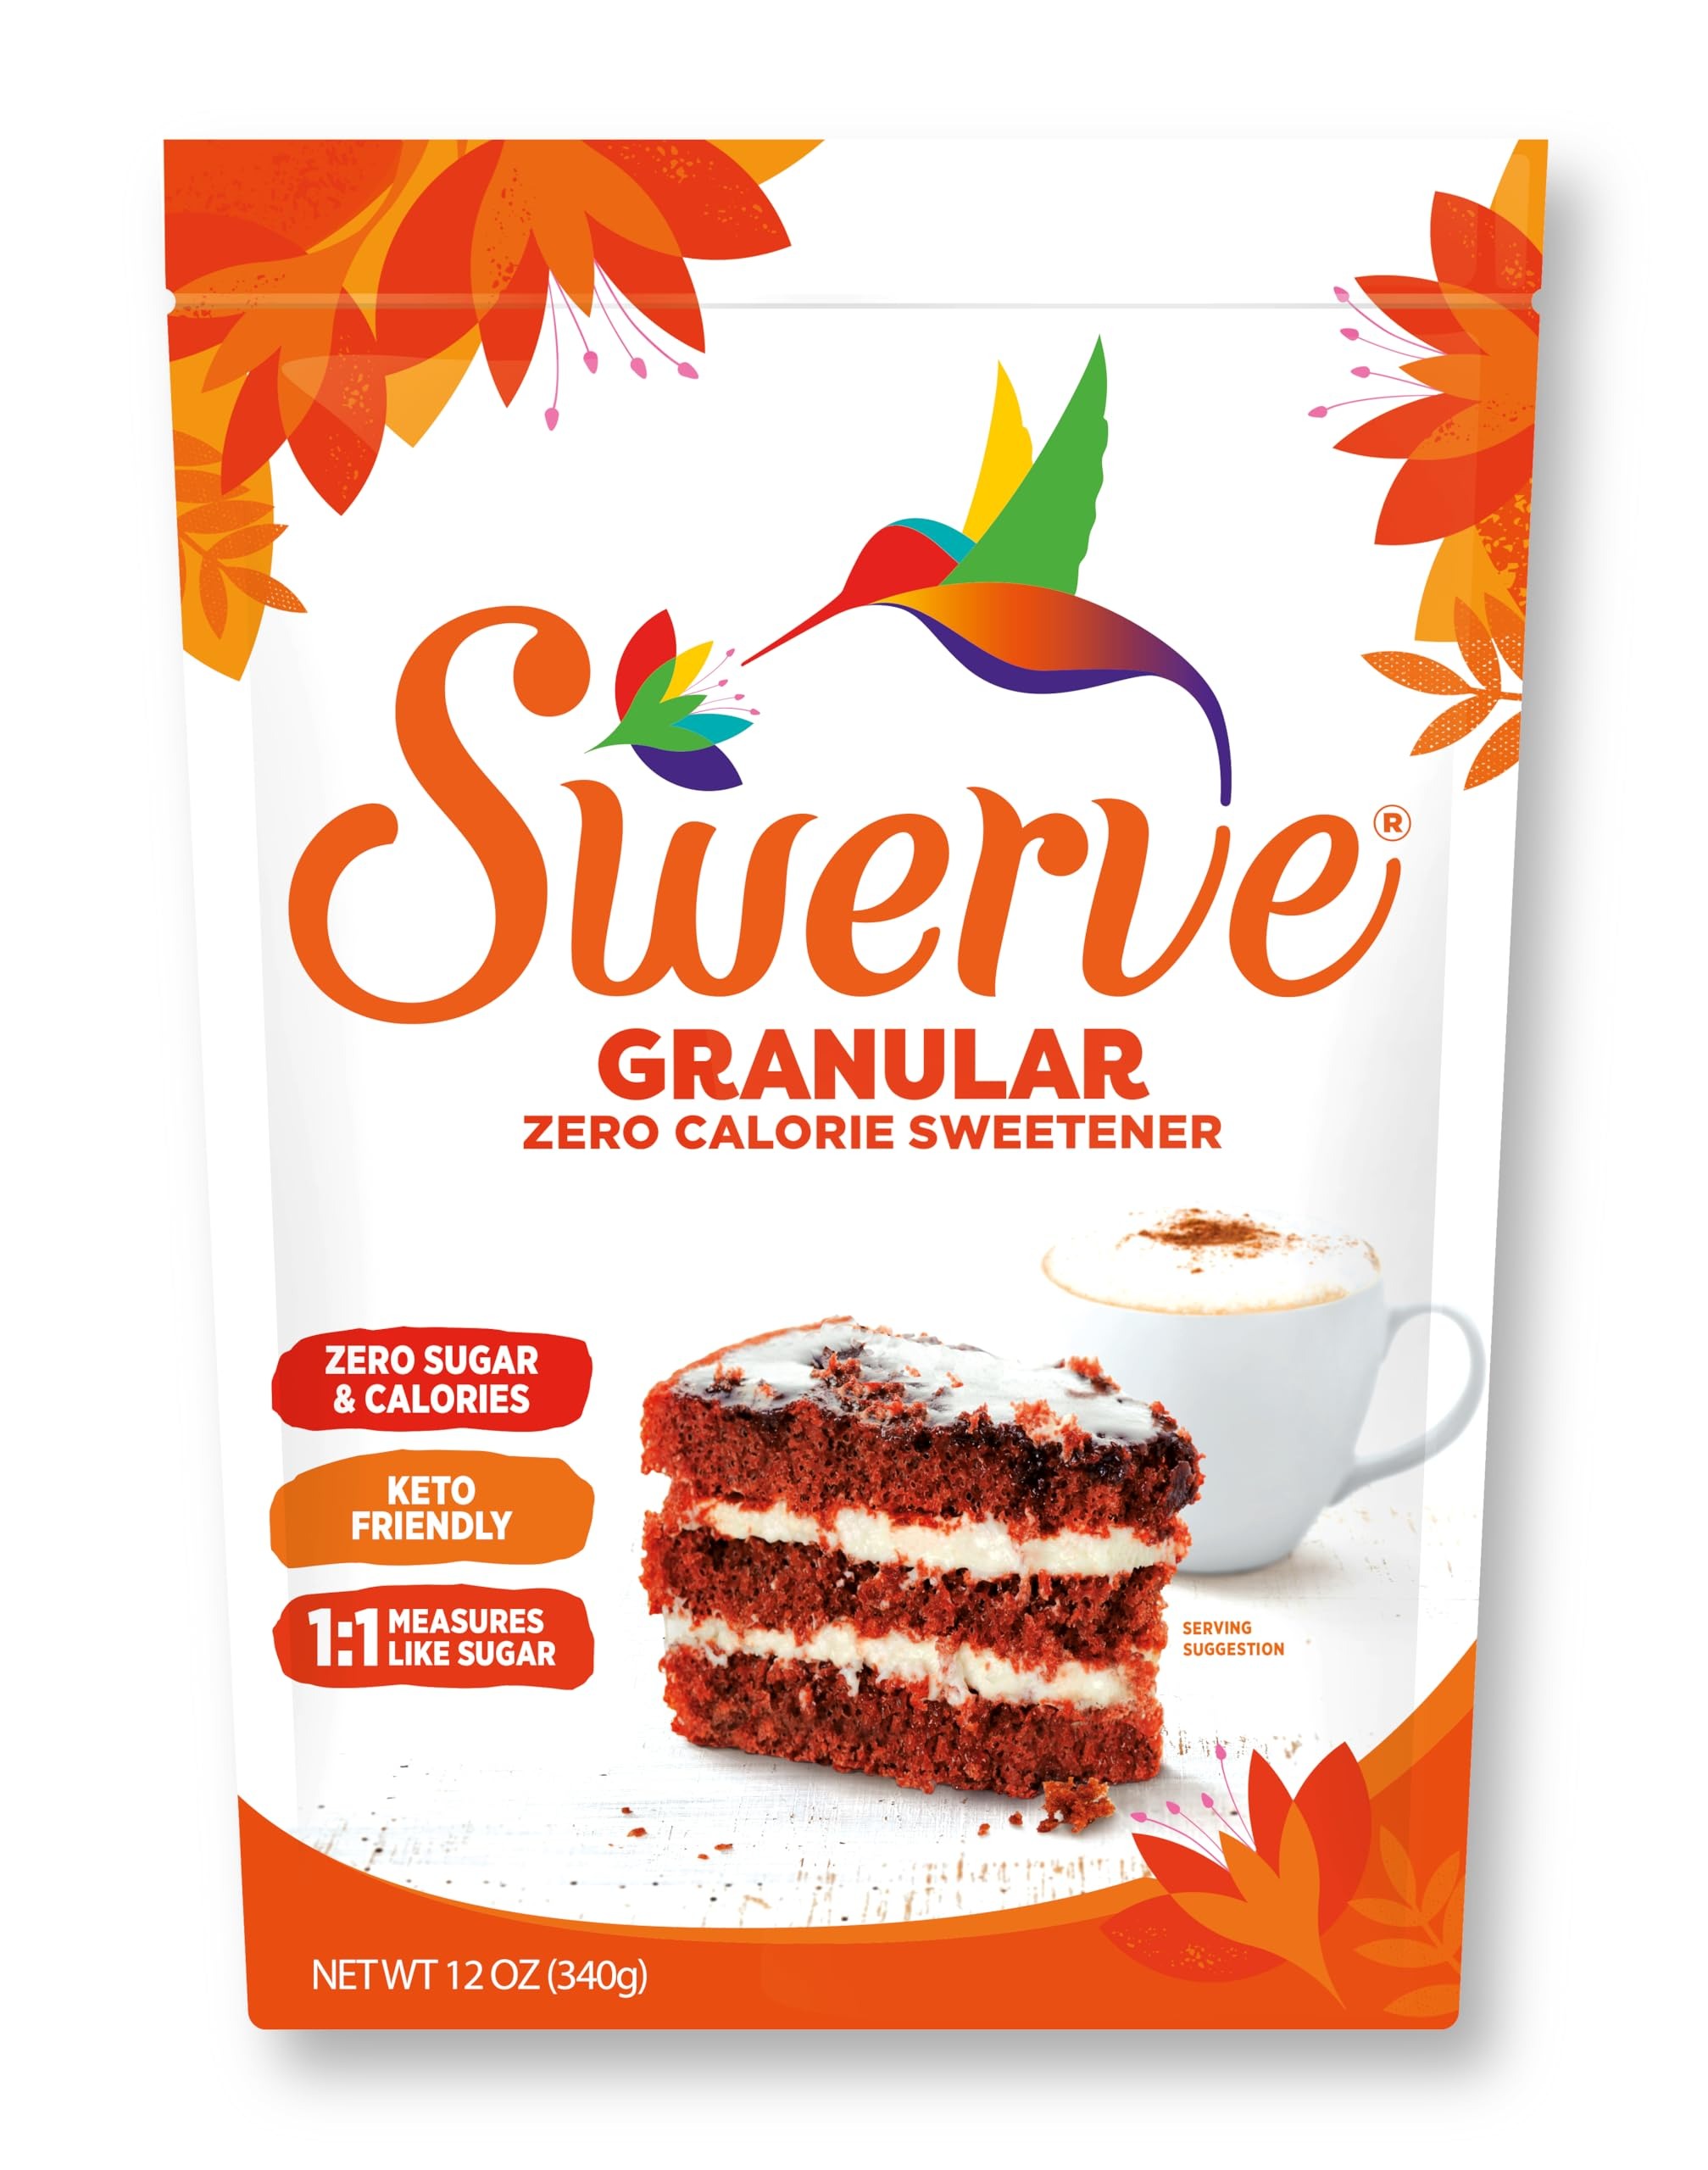
Item Name: Swerve Sweetener, Granular, 12 Ounce
Bullet Point: TASTES AMAZING: Swerve is sweet and delicious. It is a natural sugar replacement that does not have the bitter aftertaste associated with other sweeteners like stevia and monkfruit.
Value: 12.0
Unit: Fl Oz

Price: 7.49